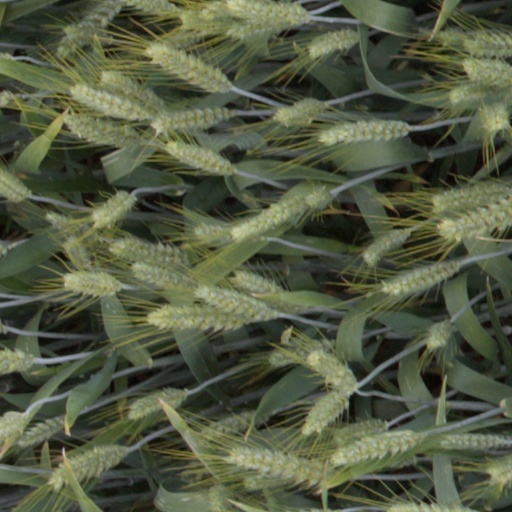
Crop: wheat